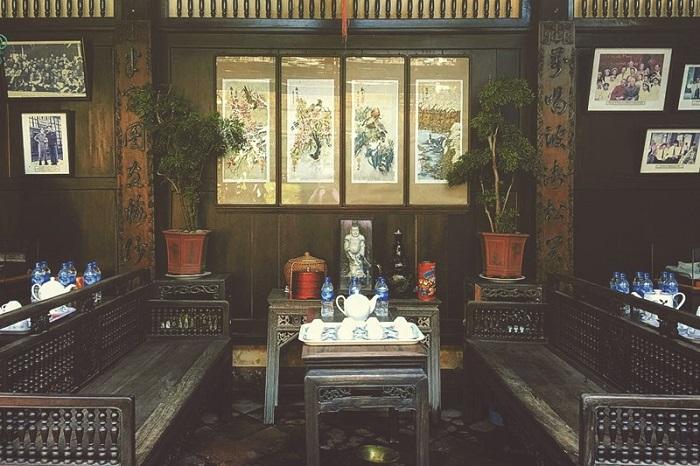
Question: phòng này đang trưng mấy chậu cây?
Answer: phòng này đang trưng hai chậu cây